Crossroads (British TV series)

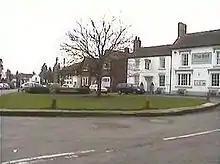

Episode 137 of the second revived series remains the only episode never to be shown in full on ITV. The lunchtime screening on Tuesday 11 September 2001 began at 14:10, but during the advertisement break, the programme was interrupted by "ITV News" with coverage of the 9/11 attacks in New York City. A short recap of events in Episode 137 was screened before both the 14:10 and 17:05 showings of Episode 138 on 12 September 2001, and the episode was included in the Omnibus edition that Sunday.